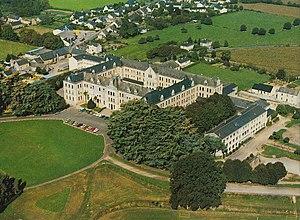
Le collège en 1984
L'Institution libre de Combrée fut un établissement scolaire majeur du grand Ouest accueillant des élèves issus de toute la France.